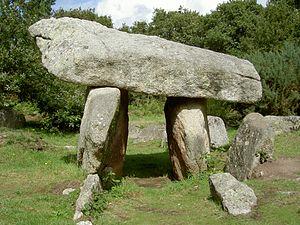
Dolmen de Quélarn, à Plobannalec-Lesconil (France). Brezhoneg: Taol-vaen Kelern e Pornaleg-Leskonil, Penn-ar-Bed, Breizh.
Le Dolmen de Quélarn est le nom donné au dolmen le plus important et le mieux préservé du vestiges du cairn de Quélarn visible à l'Ouest du territoire de la commune de Plobannalec-Lesconil, à la limite de celle de Treffiagat-Léchiagat, dans le Finistère, en France.
Plobannalec-Lesconil [plobanalɛk lɛskonil] est une commune du département du Finistère, dans la région Bretagne, en France. Située tout au sud de l'entité de tradition du Pays Bigouden, la commune est constituée de deux agglomérations :
Cet article présente une liste de sites mégalithiques du Finistère, en France.